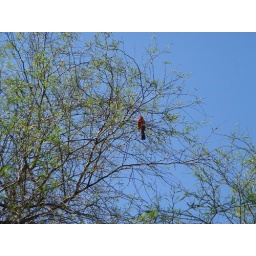
CB bird in spring tree